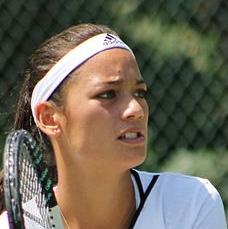
Age: 23